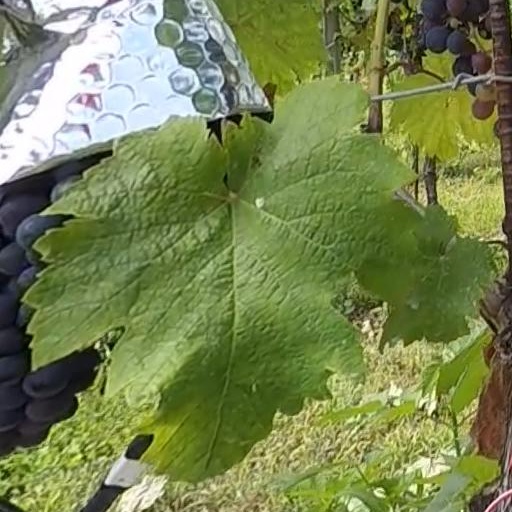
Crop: grape